My Son the Fanatic

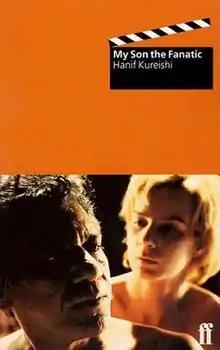
1998 standalone edition

My Son the Fanatic is a short story written by Hanif Kureishi first published in "The New Yorker" in 1994. It was reprinted in Kureishi's 1997 collection of short stories, "Love in a Blue Time," and also as a supplement to some editions of "The Black Album", and in 1998 as a standalone edition. The short story was also adapted into a film of the same title.